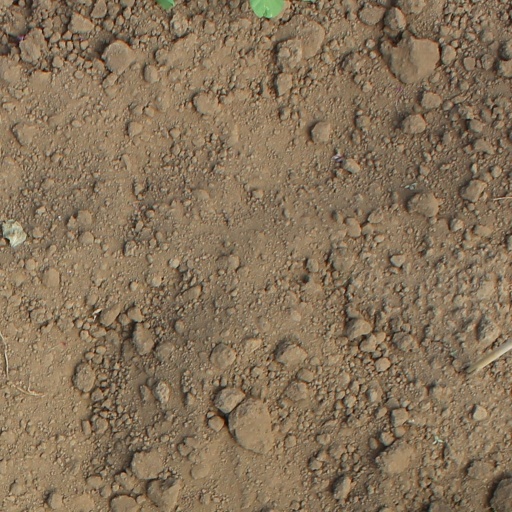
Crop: soybean